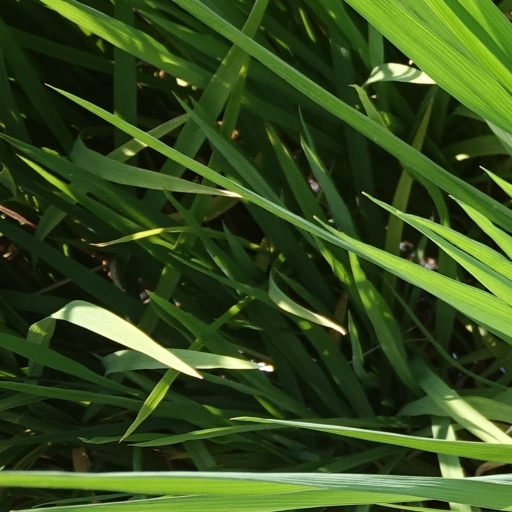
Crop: rice